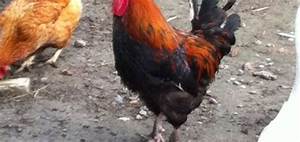
Label: chicken